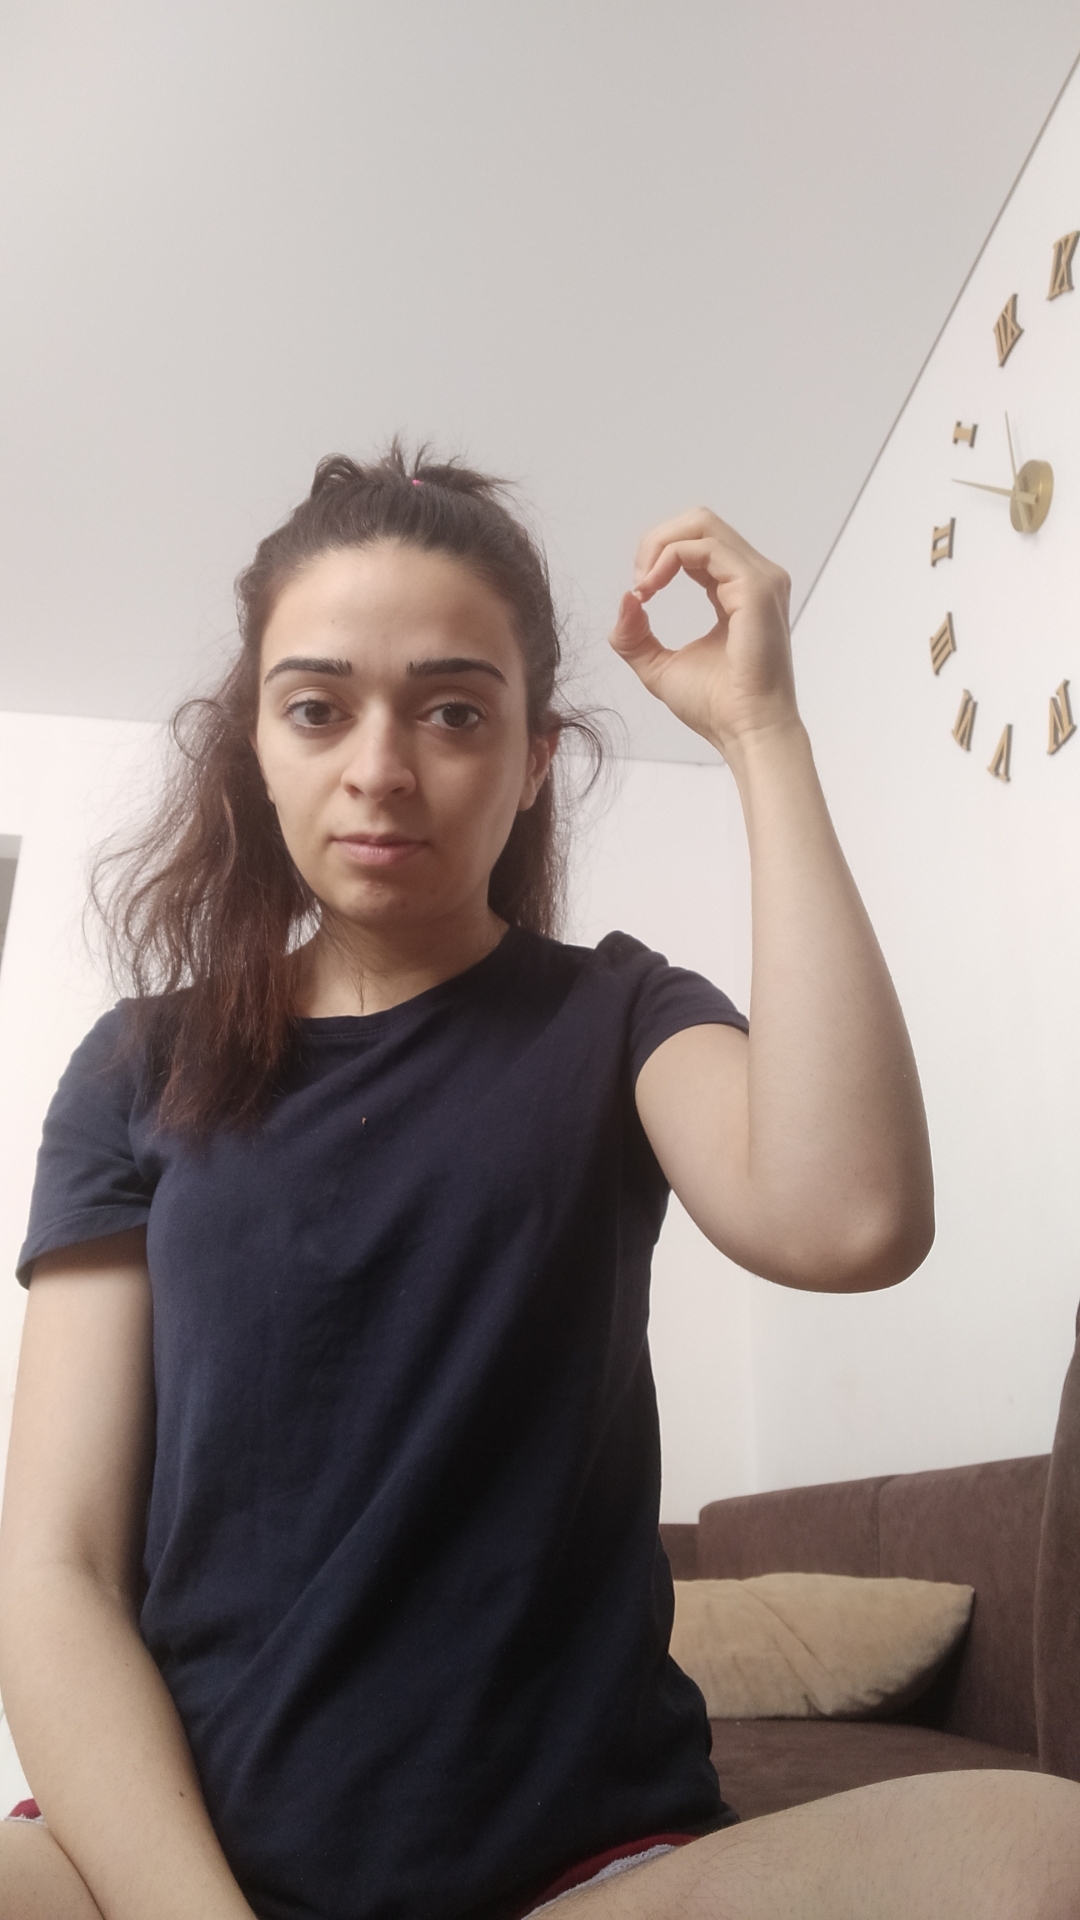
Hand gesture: grip